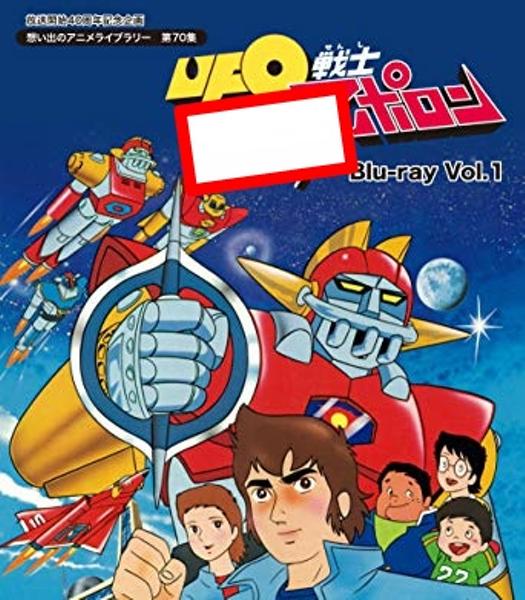
回答: お菓子のポ